Adventures in the Magic Kingdom

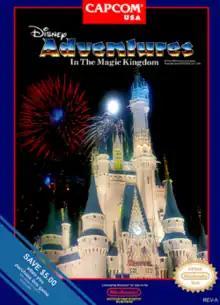
US box art

Adventures in the Magic Kingdom is an action video game released in 1990 by Capcom for the Nintendo Entertainment System. Its soundtrack was composed by Yoko Shimomura. The game was released in five different regions (British Isles, North America, France, Scandinavia, and Australasia), using three different retail covers. The game places the player as a nameless main character, for whom the player can enter a name at the start of the game, into a hub-and-spoke Disney park heavily based on the company's Disneyland, Magic Kingdom, and Tokyo Disneyland parks. Goofy left the golden key for the castle gate inside, and Mickey Mouse asks for the player's help to find six silver keys needed to open the Cinderella Castle gate and allow the Disney parade to begin. After completing this task, Mickey congratulates the player and the parade begins.